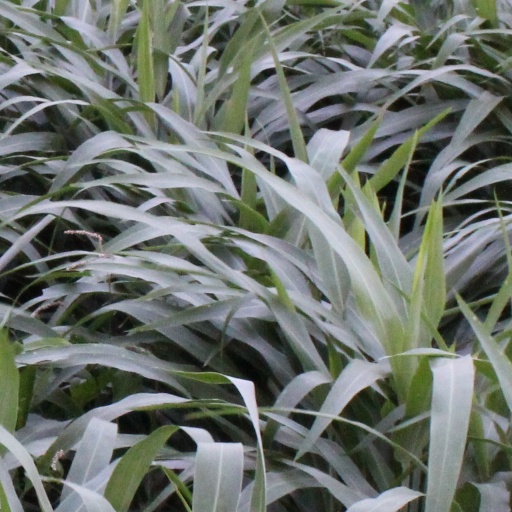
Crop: sorghum